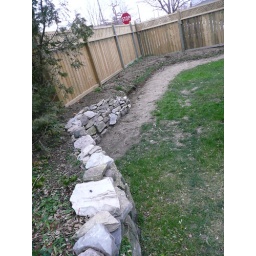
Post car crash, fence reconstructed, yard regradede and new garden/rock wall in process. North St side of house.